Ottoman architecture in Egypt

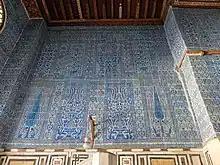
Iznik tiles in the "Blue Mosque" of Cairo, a Mamluk building renovated in the 17th century by an Ottoman janissary

As the construction of new monumental funerary complexes declined in Cairo during the Ottoman period, local Ottomans were instead buried in older mausoleums from earlier periods. A well known example is the 14th-century Aqsunqur Mosque (now also known as the "Blue Mosque"), which was renovated in 1652 by Ibrahim Agha, a local Janissary commander. The renovation added extensive Ottoman Iznik tile decoration on the "qibla" wall and in the attached tomb he built for himself. Another example of a Mamluk building repurposed is the 14th-century Madrasa of Amir Sunqur Sa'di, which an Ottoman pasha gifted in 1607 to the Mevlevis, a Sufi order popular in the Ottoman Empire. A Sufi ceremonial hall, still extant today, was later built over the remains of the madrasa's courtyard in the 19th century.